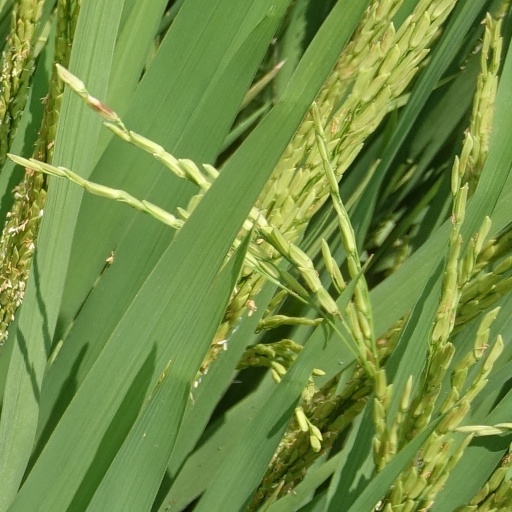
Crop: rice